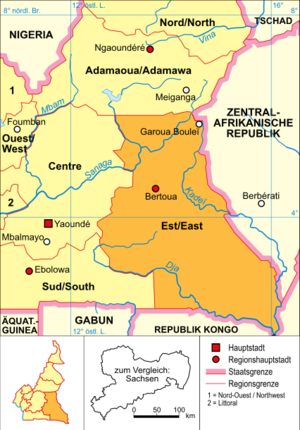
Dja
Kort over den østlige del af Cameroun, med Djafloden i det sydøstlige hjørne
Djafloden er en flod der løber i den veswtlige del af Centralafrika. Den er grænseflod mellem Cameroun og Republikken Congo. Floden er 720 kilometer lang.